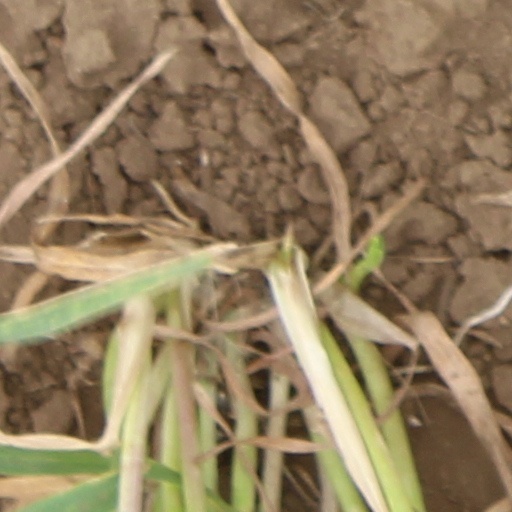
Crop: wheat